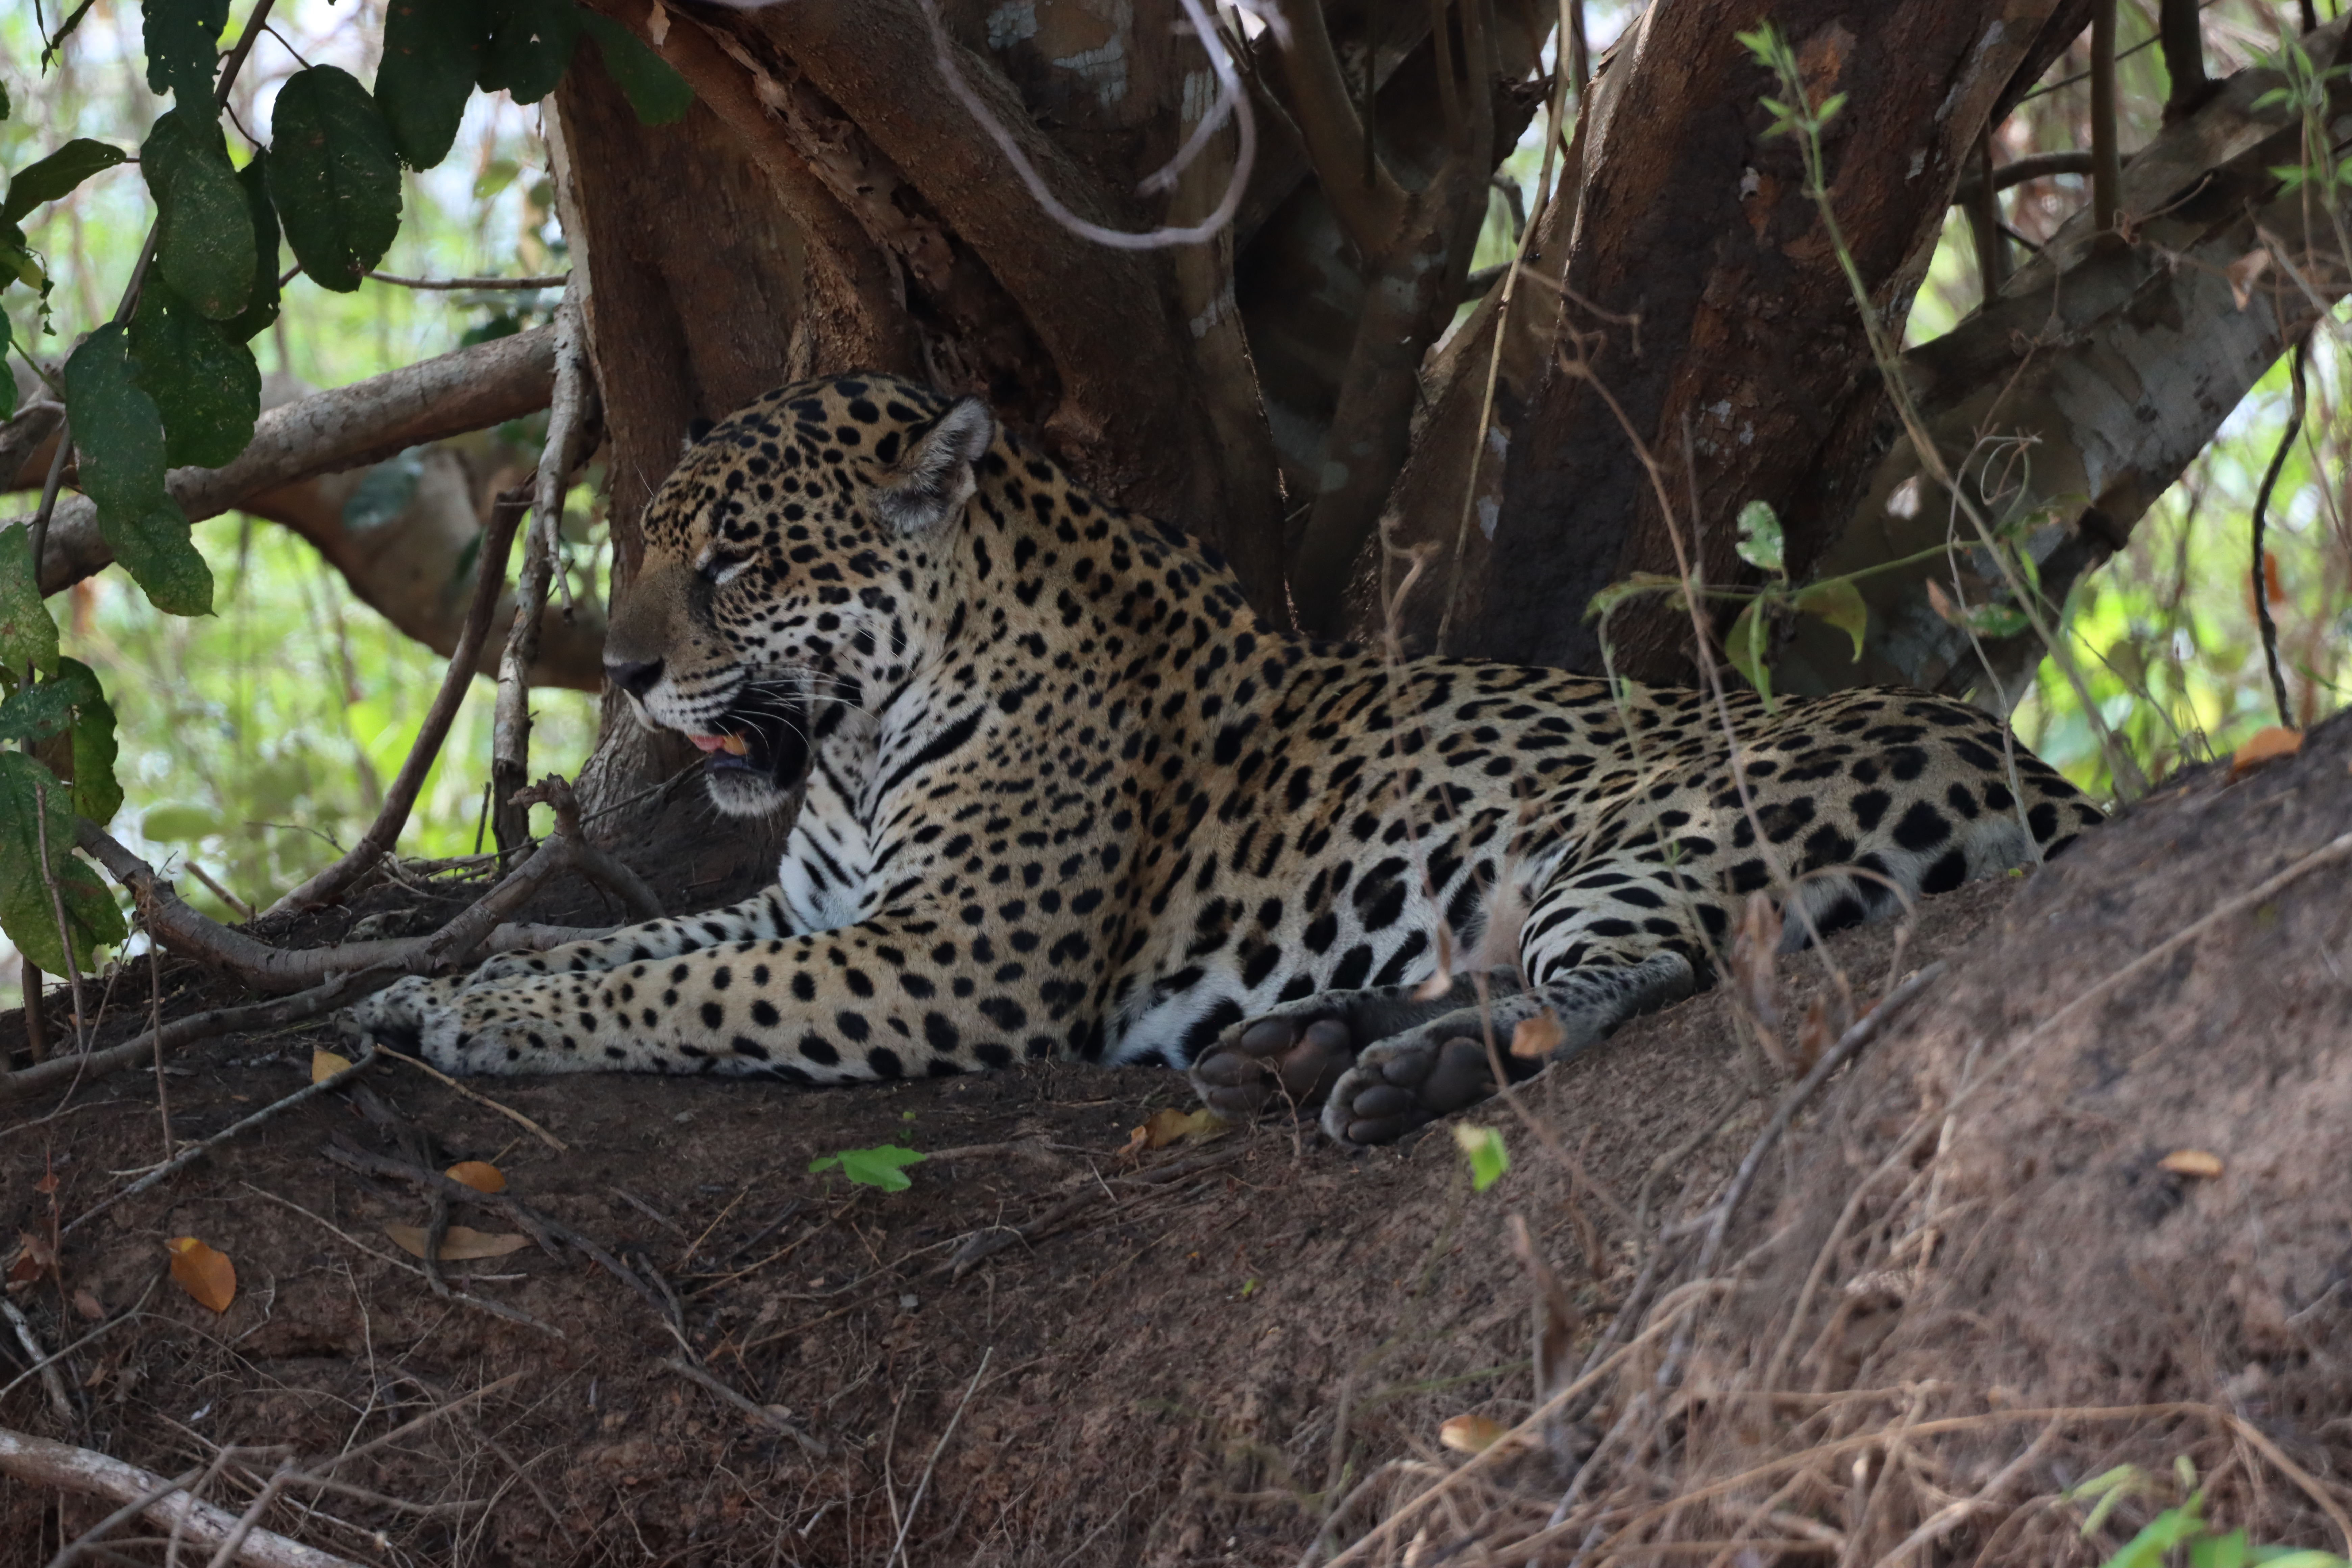
Jaguar: Jaju